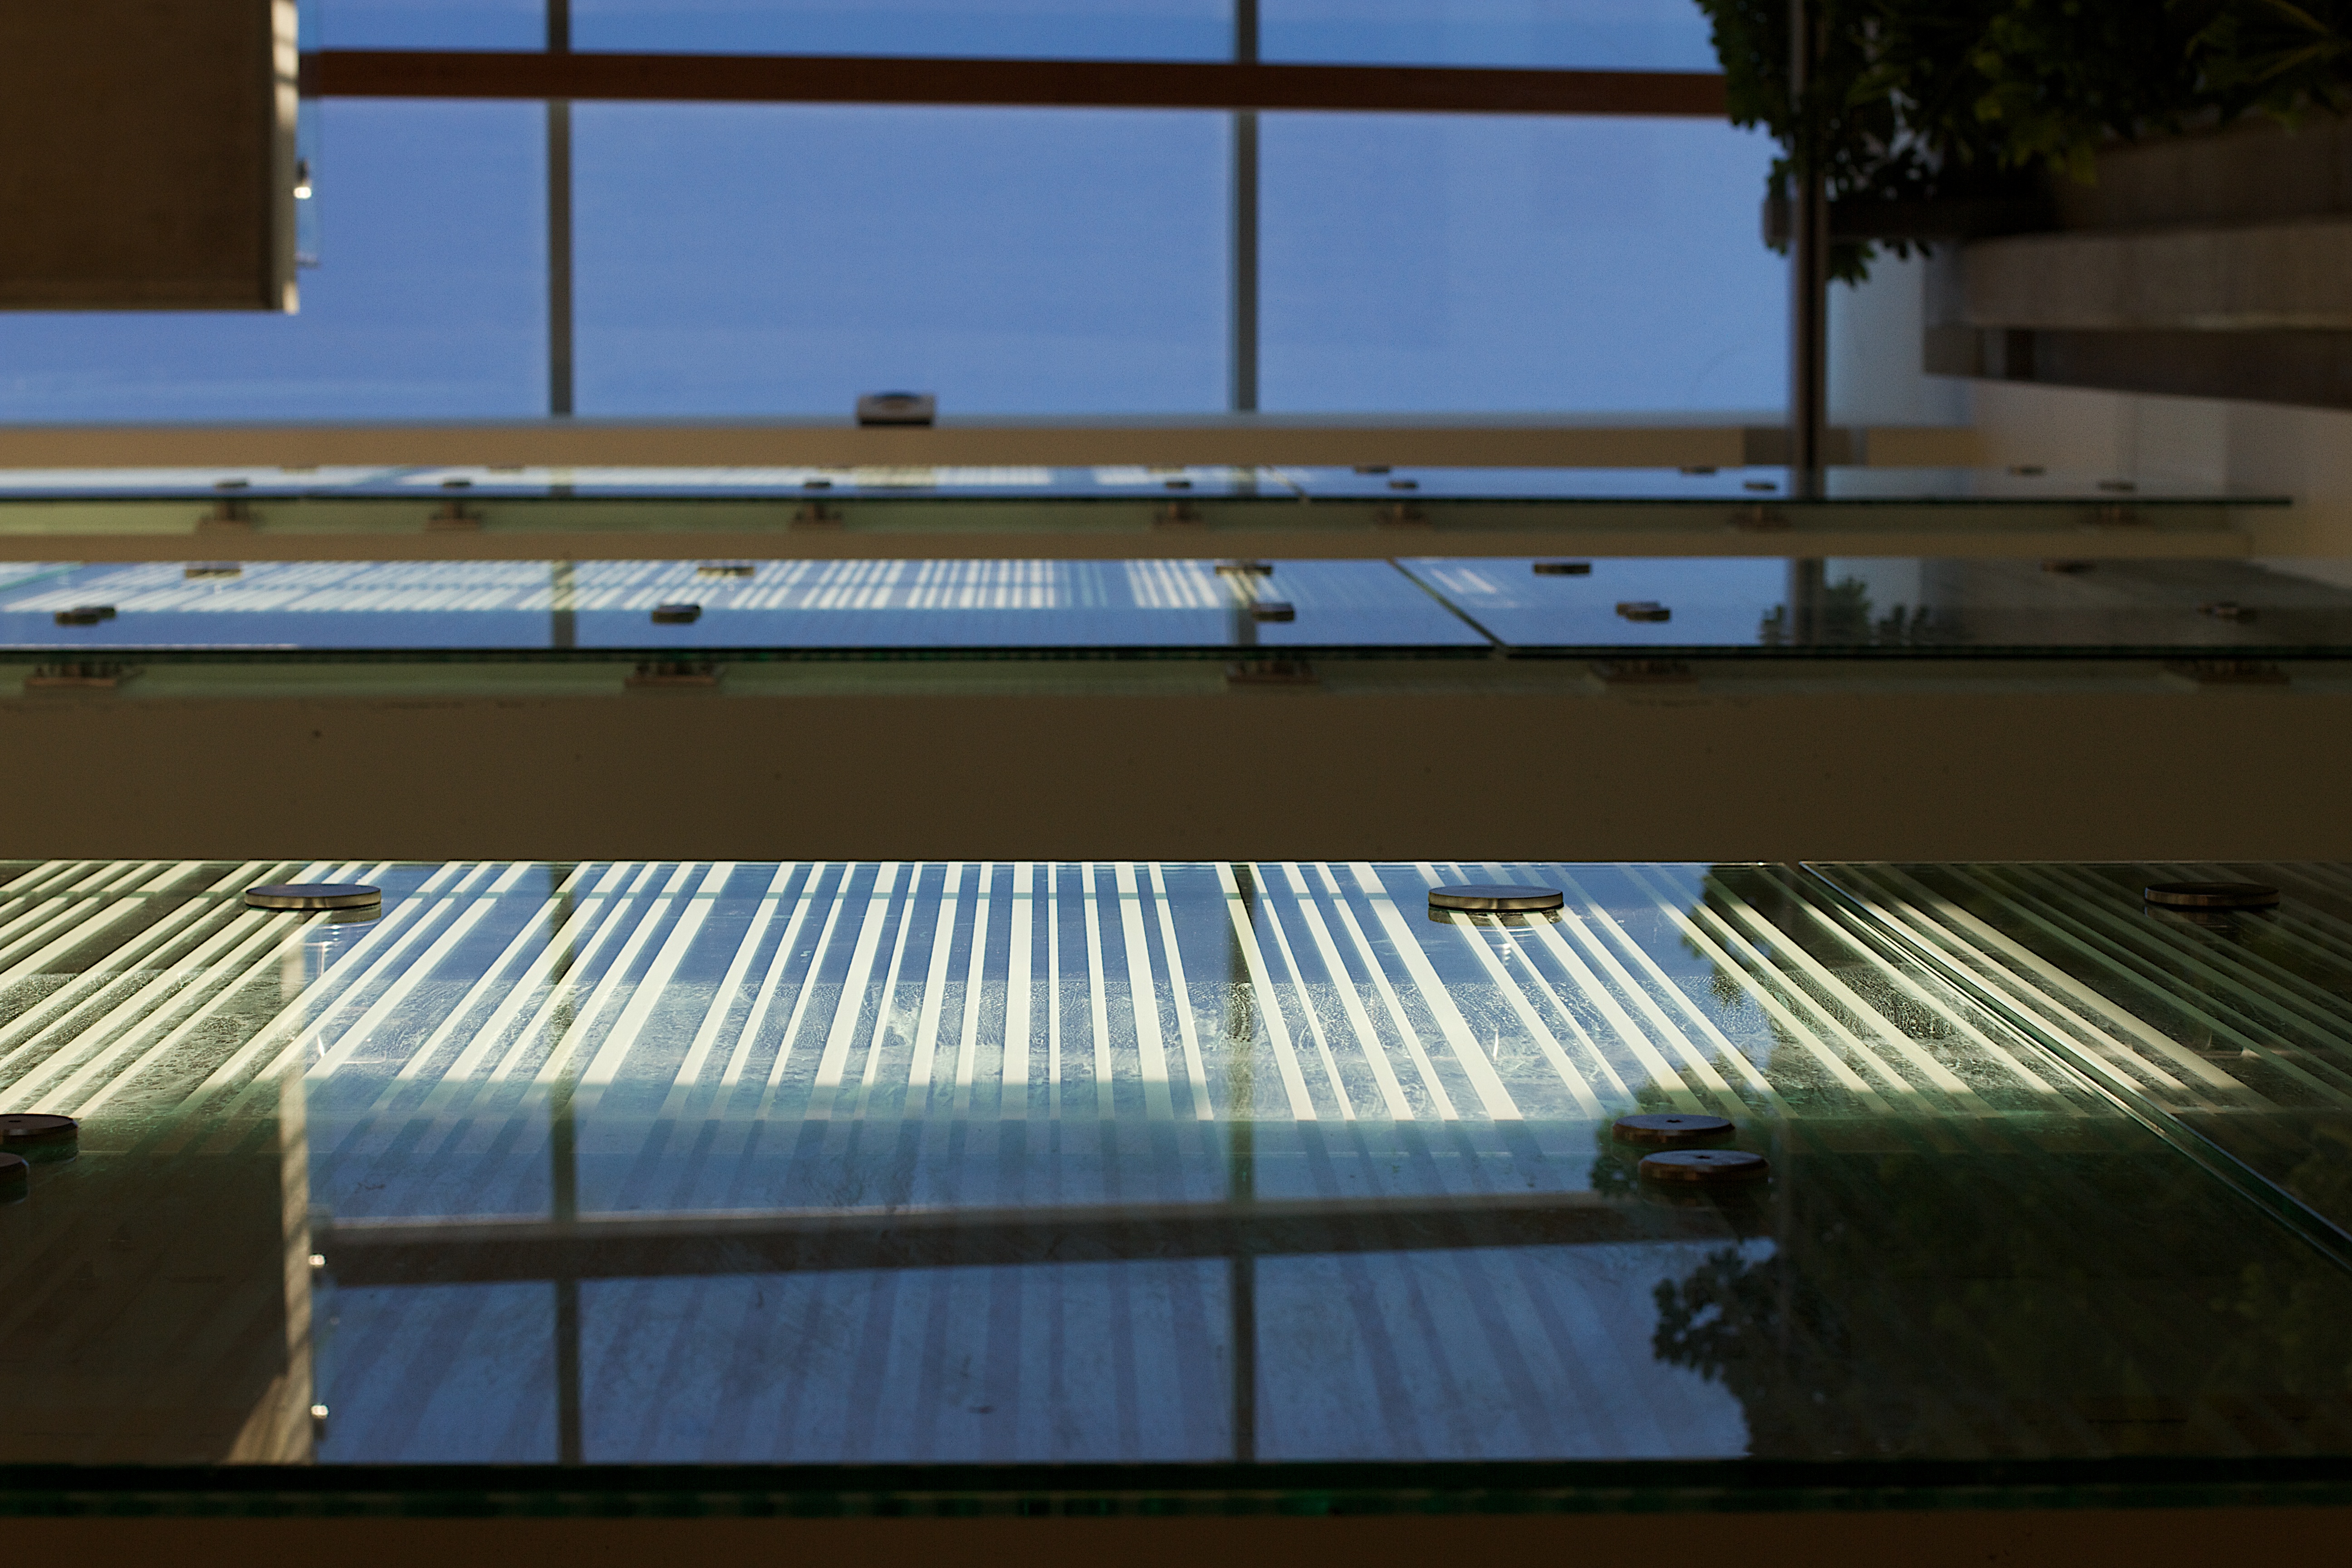
structure, wood, roof, stadium, daylighting, sport venue, outdoor structure